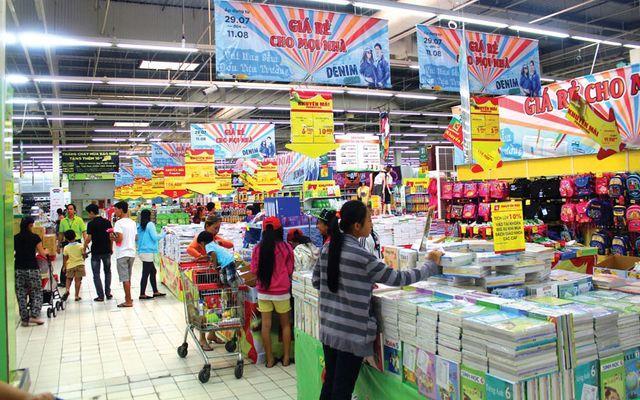
có những quyển sách được bày bán ở trên kệ hàng trước mặt người phụ nữ mặc áo sọc